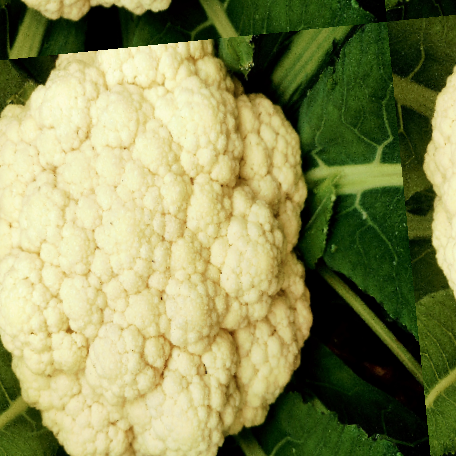
Label: Disease Free